Mojo (comics)

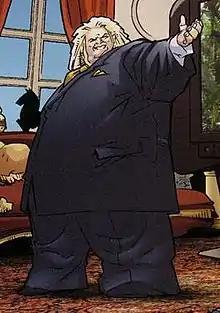
Mojo Adams from "Ultimate X-Men" #54. Art by Stuart Immonen

Mojo claims that he and the beings who populate Mojo World are "unique" in the sense that unlike the rest of the Marvel Universe, Mojo World has no parallel counterpart; this was documented in "Exiles" #18-19. However, alternate versions of Longshot and Mojo exist in the Ultimate Marvel continuity, and an alternate future reality of Mojo World, where the Spineless Ones were mistreated slaves, was featured in the "Shattershot" storyline.